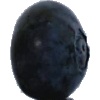
Label: Blueberry 1